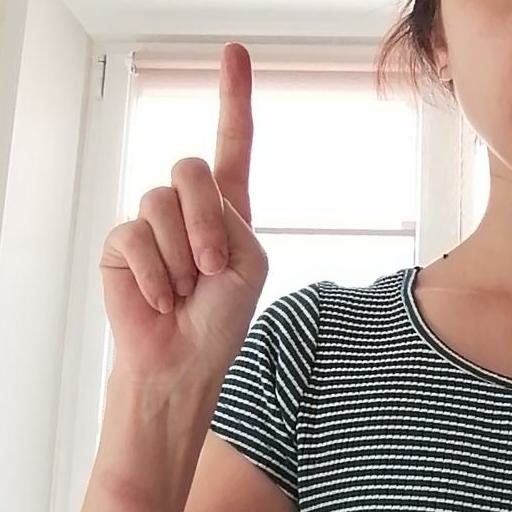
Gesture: one